Lorenza Correa

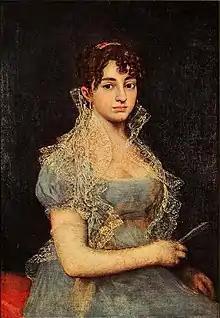
Portrait of Lorenza Correa (1803) by Goya

Lorenza Correa (1773–1831) was a Spanish stage actress and opera singer. She had a successful national and international career in Spain, France, and Italy from 1790 to 1810, which made her famous in her time.